1929 Grand Prix season

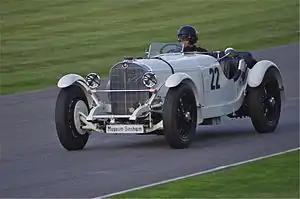
Mercedes-Benz SSK

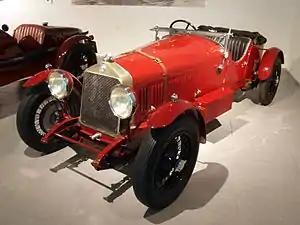
Alfa Romeo 6C-1500

The open formula restarted the trend toward bigger engines as the simplest way to gain more power and speed. Maserati came up with one of the most unusual designs of the period with their new Tipo V4 model. It essentially combined two 2-litre engines from their 26B, running on a common crankcase with two crankshafts and twin Roots superchargers. They also produced their first 1100cc car, the Tipo 26C.